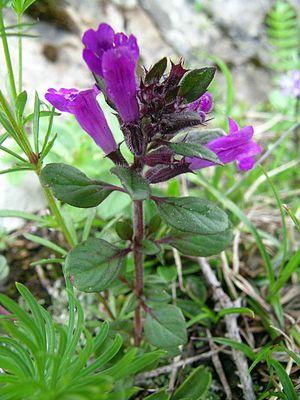
Cette liste de Tracheophyta de Bosnie-Herzégovine, ainsi que d’espèces introduites est un aperçu incomplet d’espèces de mousses, de fougères, de gymnospermes et d’angiospermes citées dans la littérature disponible en langues bosniaque, croate, serbe et serbo-croate. Cet aperçu n’inclue pas des espèces cultivées ni celles occasionnellement introduites.